Answer in natural language. Considering the relative positions, is Window to the left or right of Doorway? Choose between the following options: right or left
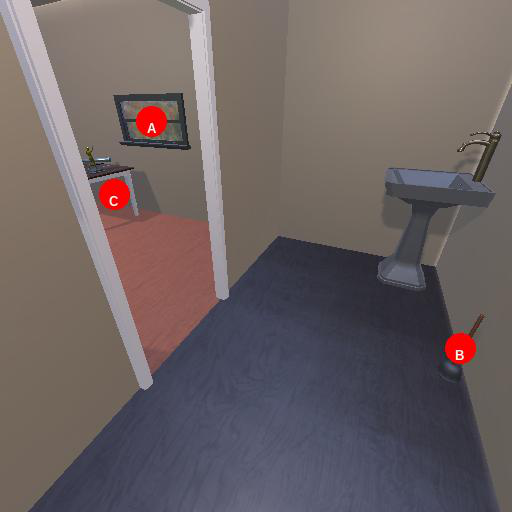
<answer>left</answer>